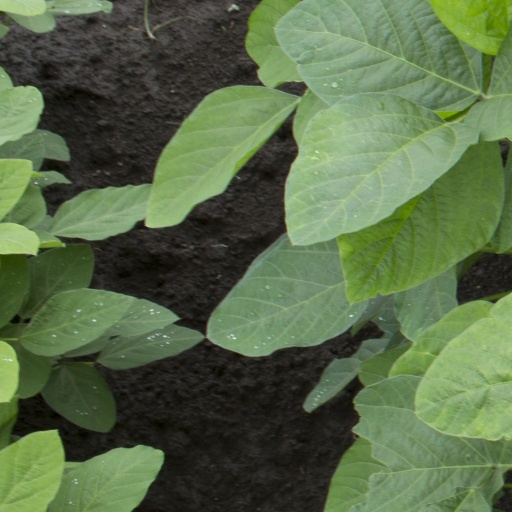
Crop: soybean